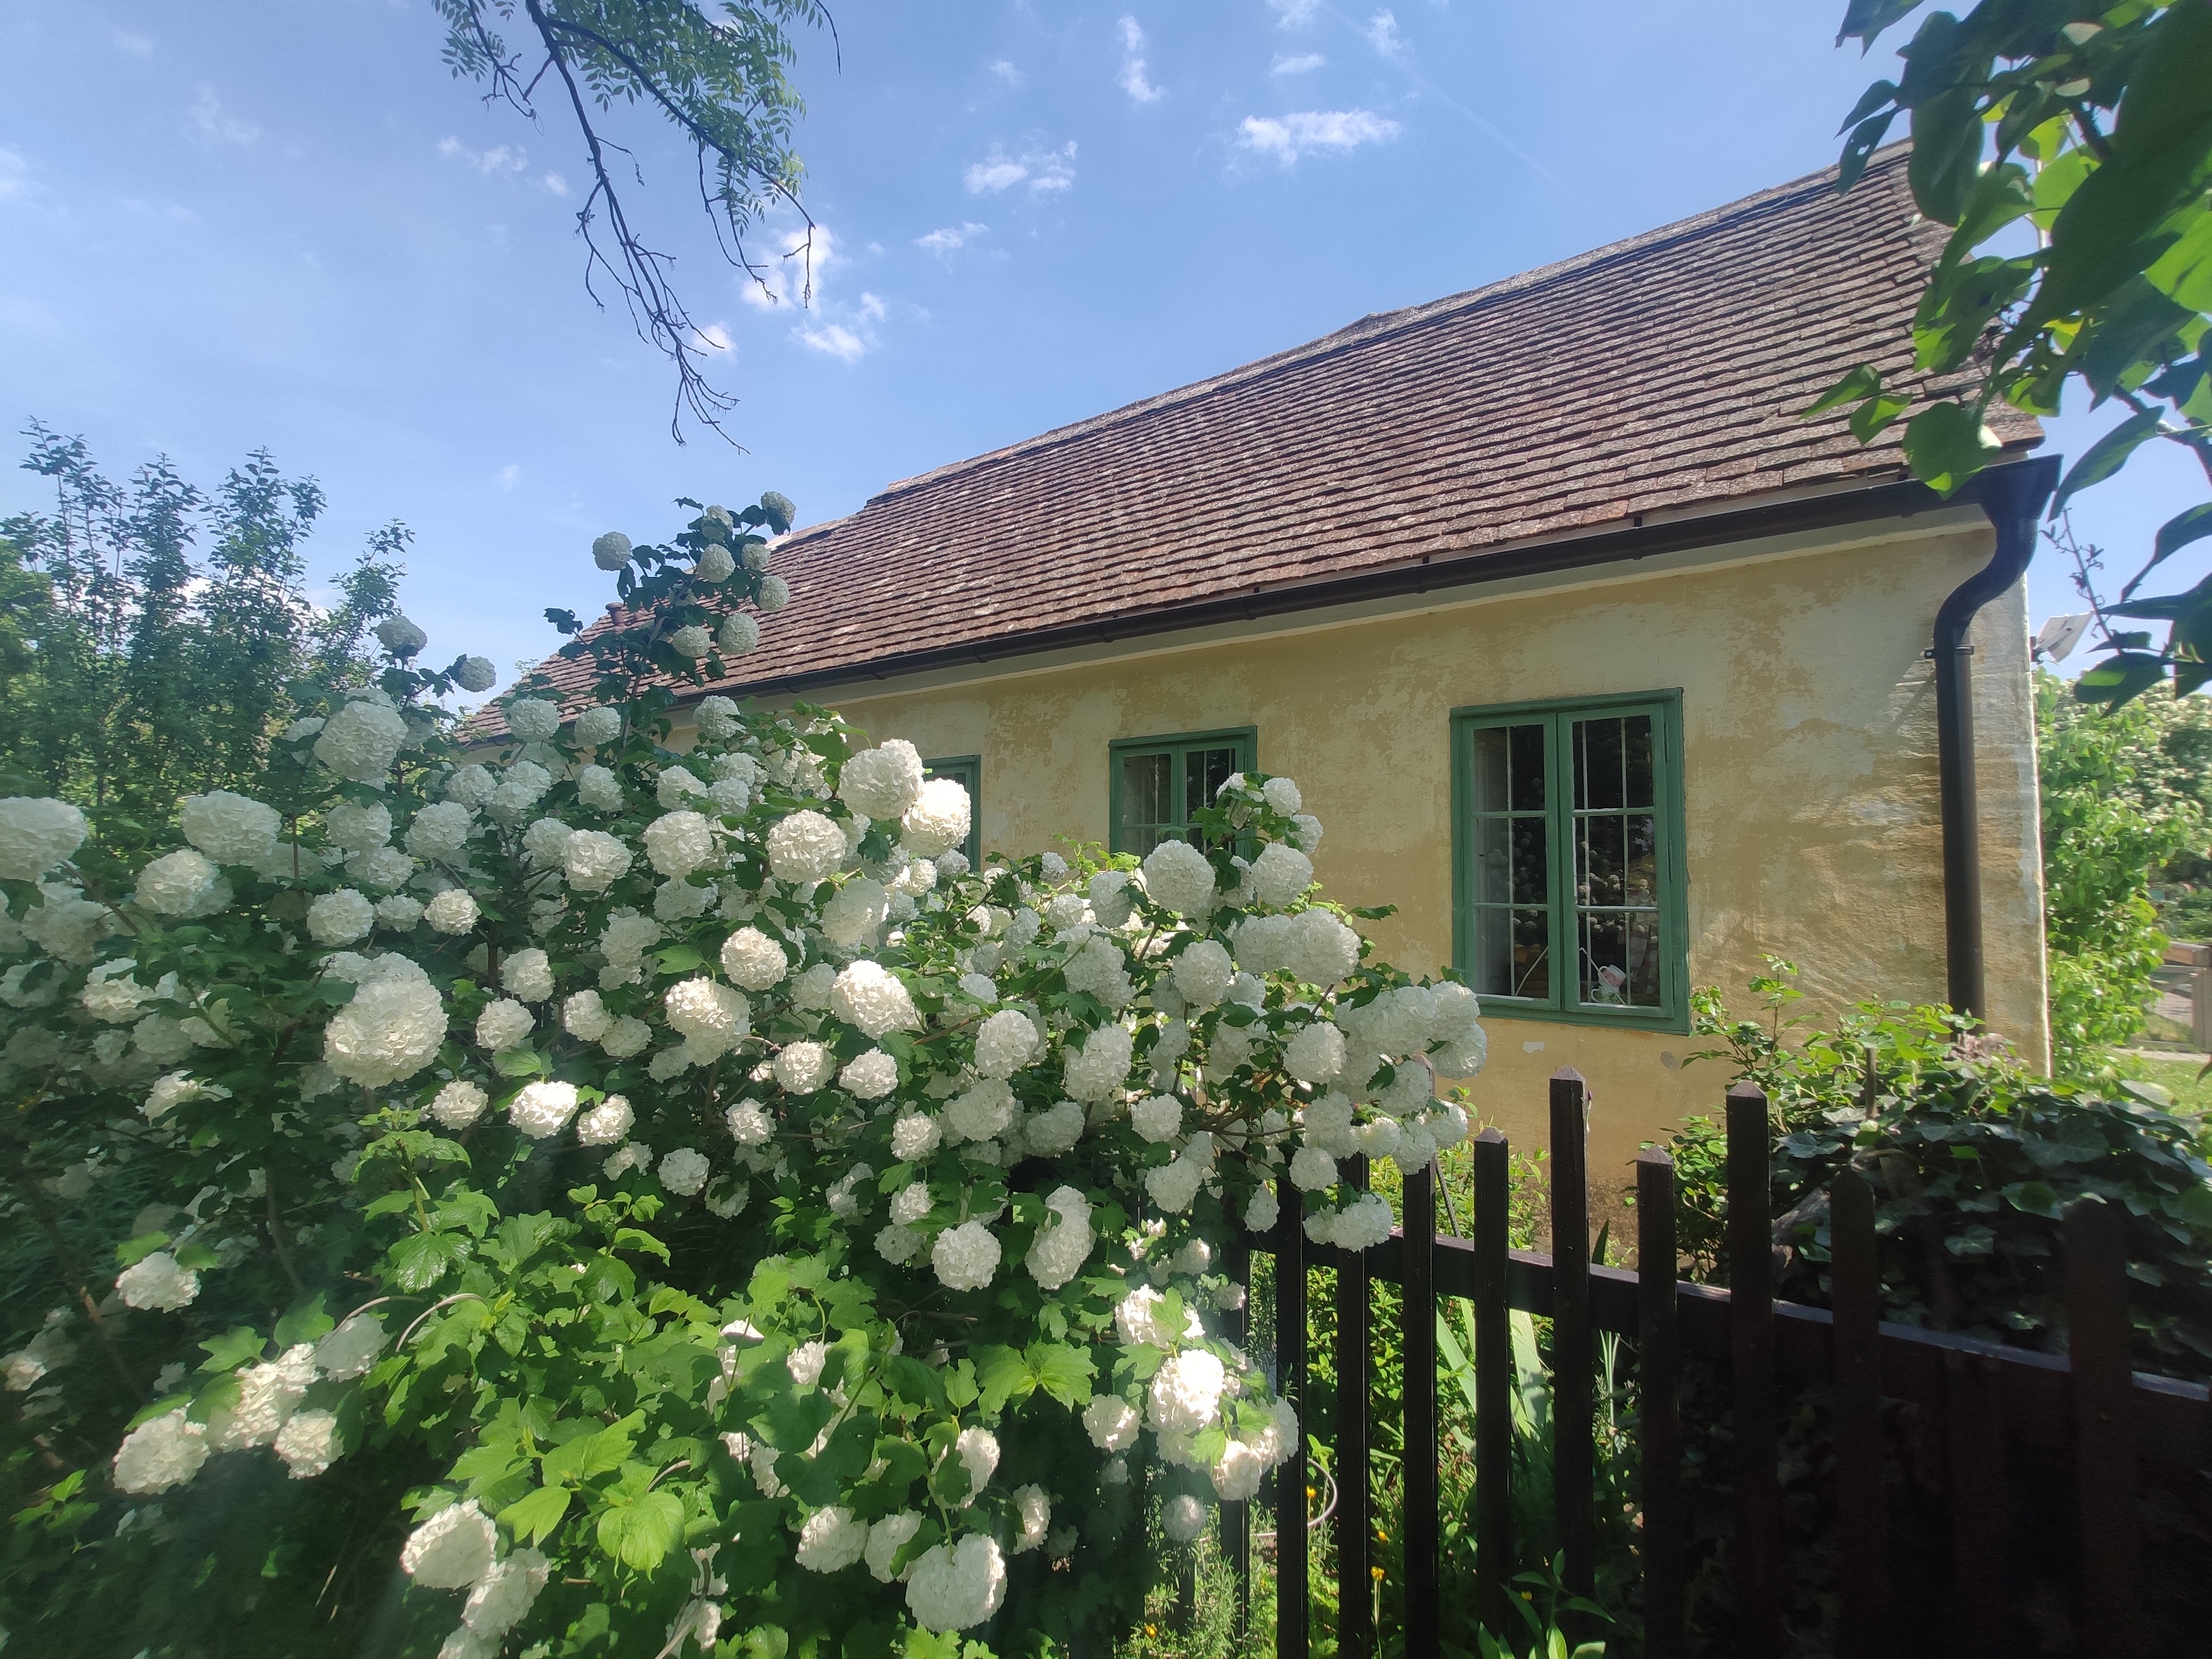
farmyard, vienna, hirschstetten, flowers, trees, building, oldfarm, gardening, flower, plant, sky, cloud, property, window, house, fence, cottage, tree, residential area, grass, shrub, rose, home fencing, landscape, facade, petal, rose family, flowering plant, garden, rose order, suburb, plantation, hedge, landscaping, farmhouse, roof, yard, subshrub, annual plant, hydrangeaceae, estate, cornales, backyard, siding, cumulus, picket fence, viburnum, floribunda, hydrangea, buddleia, village